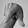
ASL letter: Q